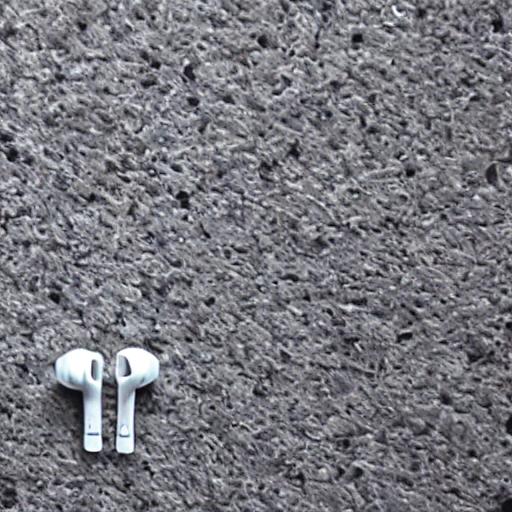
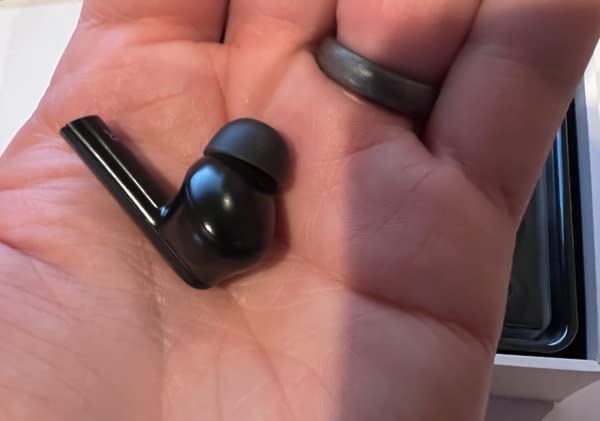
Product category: earbuds
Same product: no